Ward's Crossing Bridge

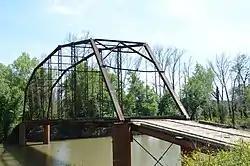

The Ward's Crossing Bridge is a historic bridge in rural eastern Yell County, Arkansas. The bridge carries County Road 8 across the Fourche La Fave River, south of Plainview. It is a single-span camelback through truss, whose main span measures , with a total structure length, including approaches of . The bridge is mounted on concrete piers, and has a wooden deck carrying a single lane of traffic. The bridge was built in 1905 by the Converse Bridge Company. It is the only camelback truss bridge in the county, and one of only three known in the state.